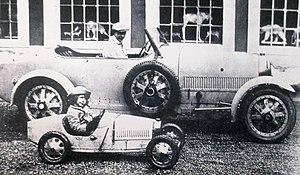
Roland Bugatti enfant, à bord de sa Bugatti Type 52 enfant électrique, devant la Bugatti Type 43 de son frère Jean Bugatti, dans cours de l'usine Bugatti de Molsheim, devant l'atelier d'artiste et les œuvres animalières de Rembrandt Bugatti. Photo du musée Bugatti de Molsheim
La Bugatti Type 52 ou Bugatti Baby / Bébé Bugatti est une voiture électrique de sport pour enfant du constructeur automobile Bugatti, construite entre 1926 et 1936 à environ 500 exemplaires.
L'usine Bugatti de Molsheim est le site industriel et siège social historique du constructeur automobile Bugatti, avec villa, château Saint-Jean, vaste domaine, bureau d'études, usine de production de la marque, et ancien atelier d'artiste de Carlo Bugatti et Rembrandt Bugatti, fondé par Ettore Bugatti en 1909, à Molsheim-Dorlisheim, à 30 km au sud-ouest de Strasbourg, en Alsace.
Roland Bugatti est un industriel automobile français, héritier en 1947 de la marque automobile Bugatti fondée par son père Ettore Bugatti en 1909 et poursuivie par son frère Jean Bugatti entre 1936 et 1939.